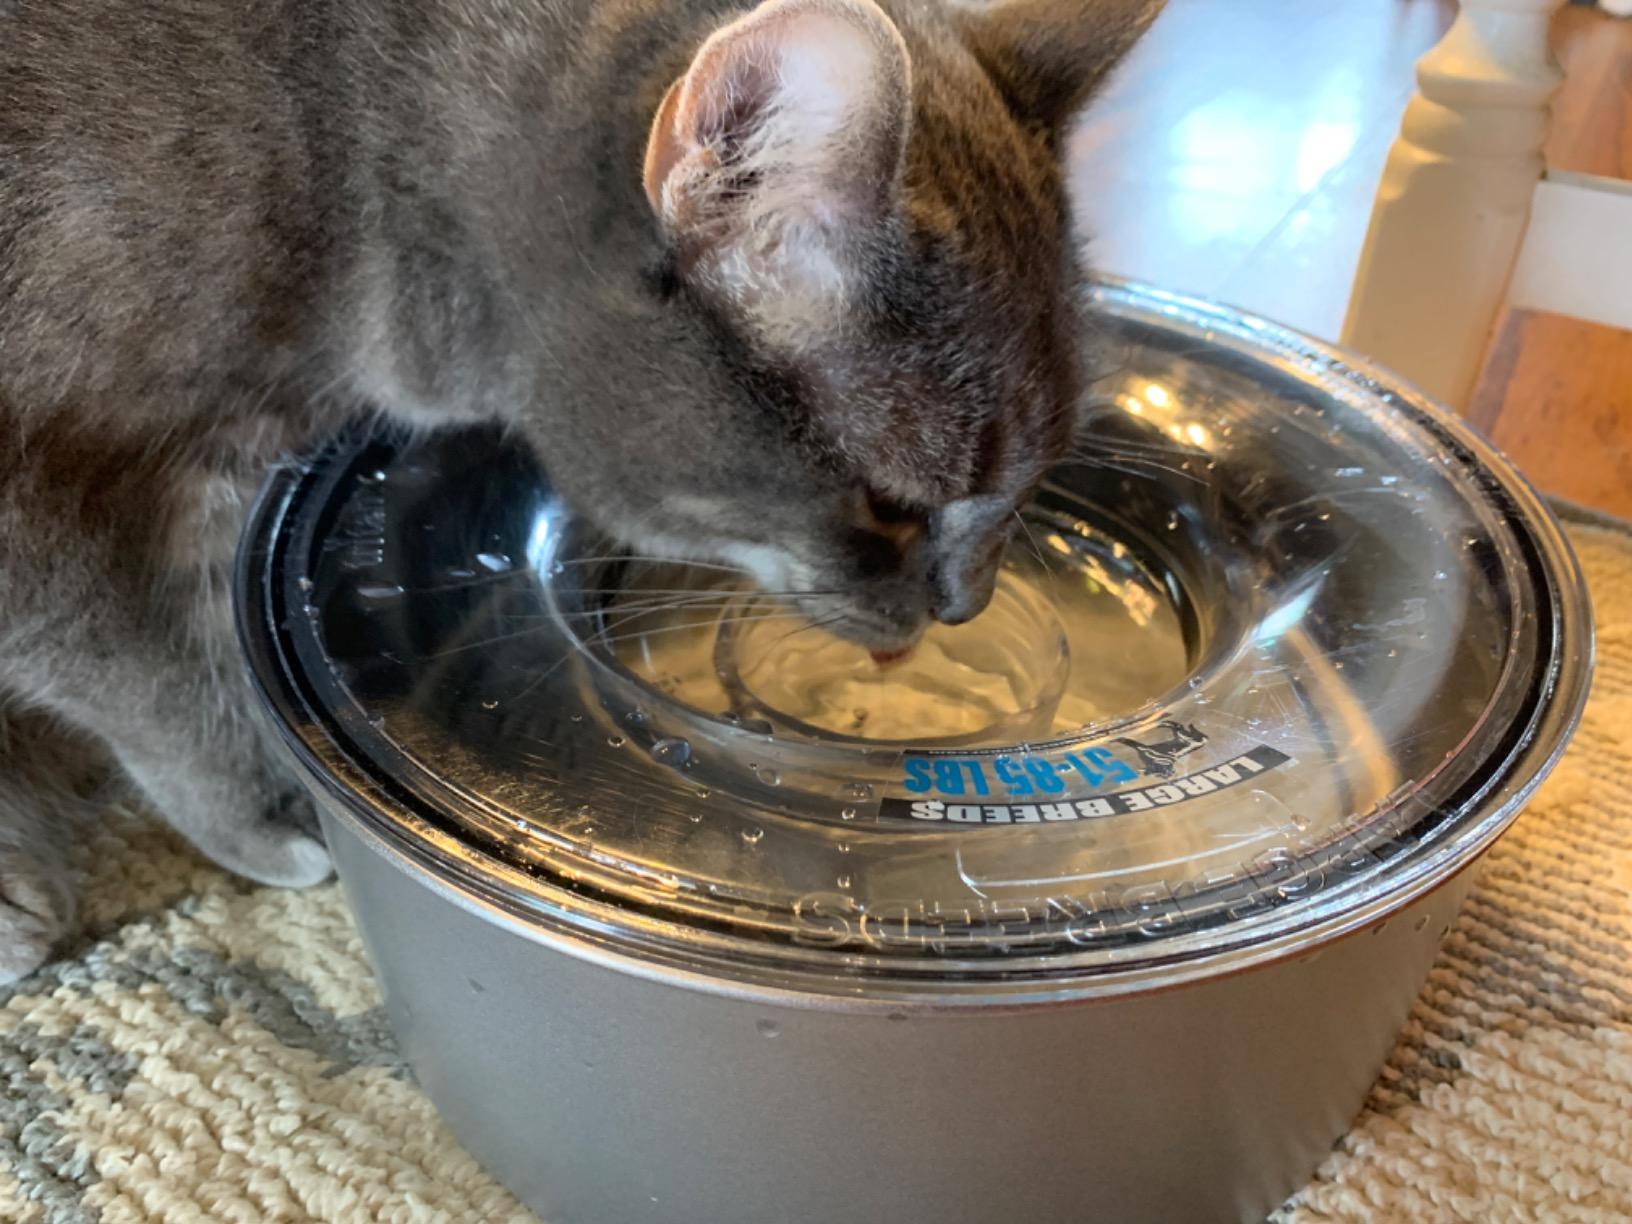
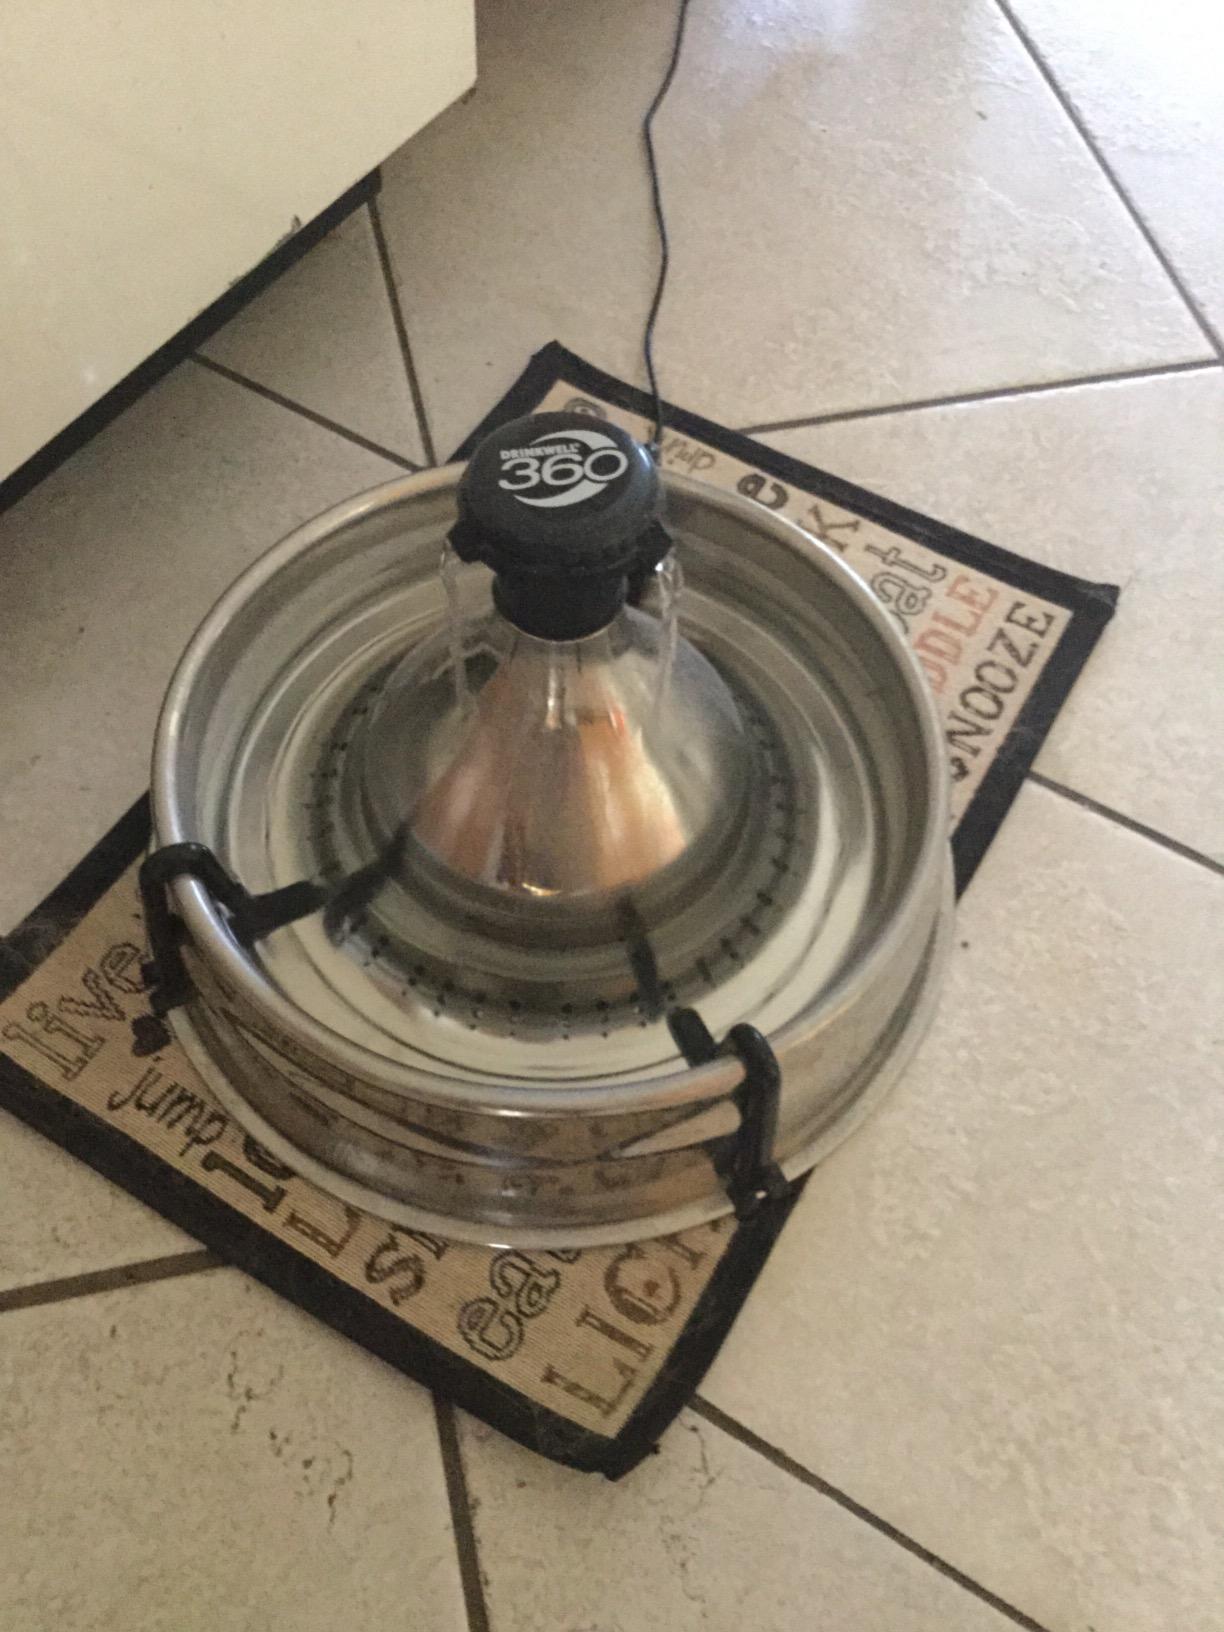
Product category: items_bowl
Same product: no